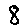
Label: 8